Mullogh (1855 ship)

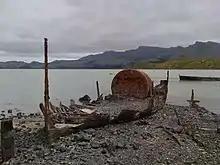
The remains of "Mullogh" beached on Quail Island.

"Mullogh" was a ketch rigged steam ship, built in 1855 in Belfast. It sailed to Australia, then to New Zealand. The wreck of "Mullogh" is now beached on Quail Island.